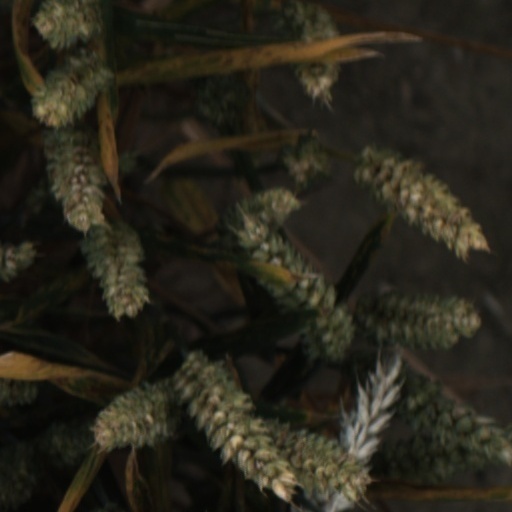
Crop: wheat